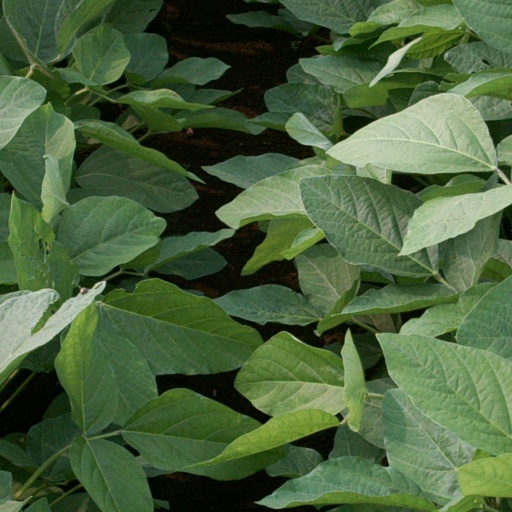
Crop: soybean